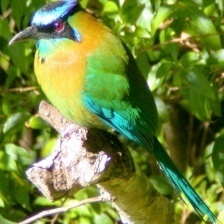
Species: TURQUOISE MOTMOT
Scientific name: EUMOMOTA SUPERCILIOSA